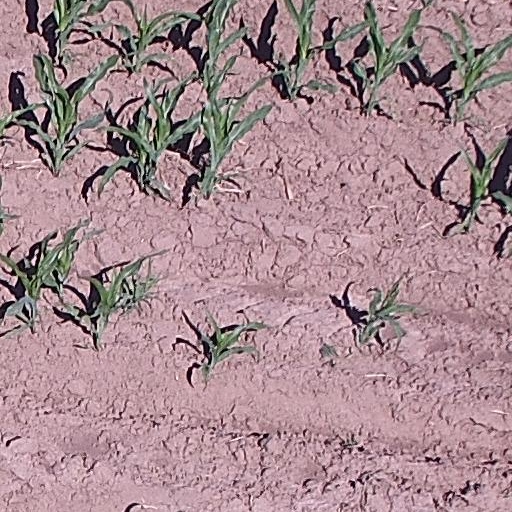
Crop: maize; corn